Gotthilf Fischer

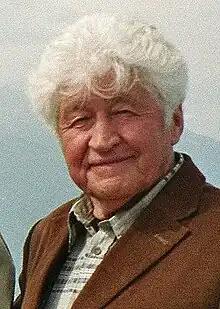
Fischer in 2006

Gotthilf Fischer (11 February 1928 – 11 December 2020) was a German choral conductor. He was known for founding the Fischer-Chöre, mass choirs to perform mostly Volkslieder and popular music. They appeared internationally, including for presidents of state and popes, and in large size for the opening of the Olympic Summer Games 1972 in Munich, and of the 1974 FIFA World Cup. They sold more than 16 million records.